Graves Chapel and Cemetery

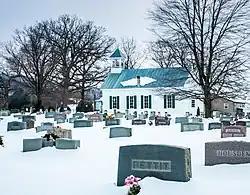
Graves Chapel and Cemetery, February 2014

Graves Chapel and Cemetery, also known as Graves Church, is a historic Methodist church located at Stanley, Page County, Virginia. It was built in 1856, and is a simple one-story, frame church building. It was enlarged about 1870. The center entry and flanking windows on the front gable end have Gothic Revival lancet arches and the gable roof is topped by and open belfry. Also on the property are the contributing church cemetery with burials dating to 1860, and the parsonage, a two-story frame residence built about 1893.